Shamim Karhani

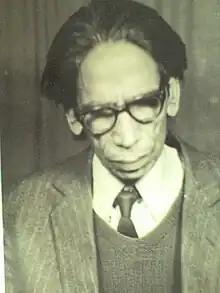
Shamim Karhani

Shamim Karhani (8 June 1913 - 19 March 1975) was an eminent Urdu poet ('Shayar') of the 20th century.